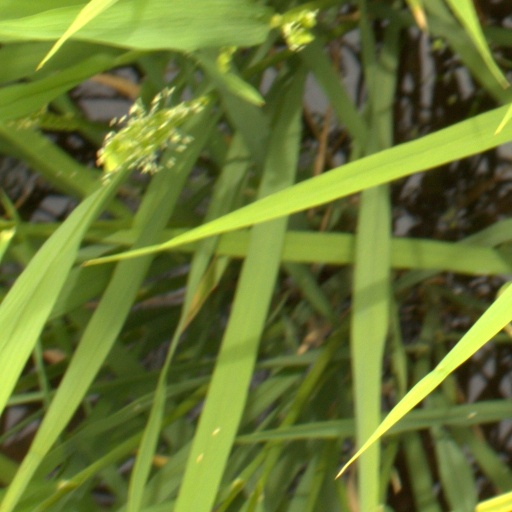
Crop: rice